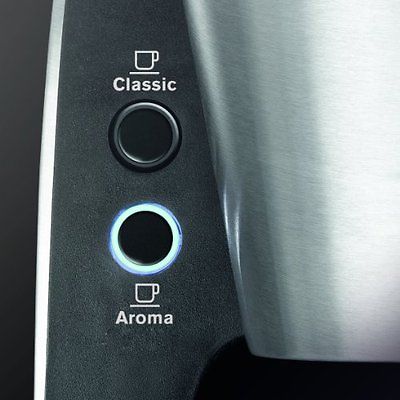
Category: coffee maker